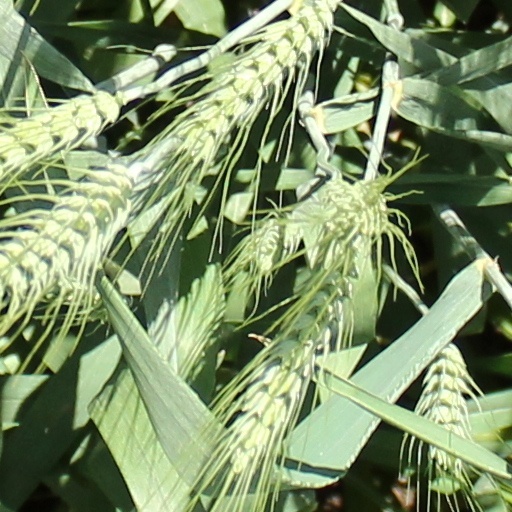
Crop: wheat